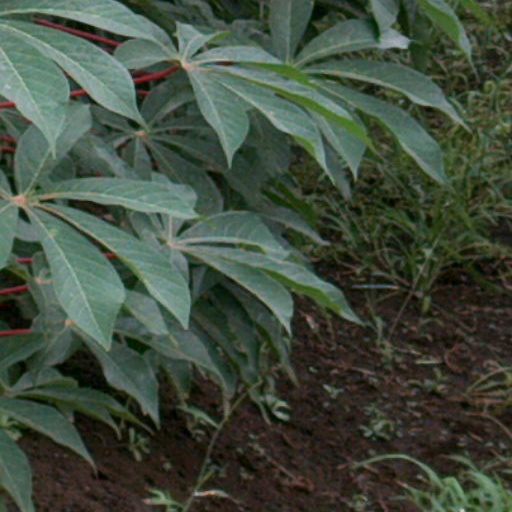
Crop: cassava